Manizales - Mariquita Cableway

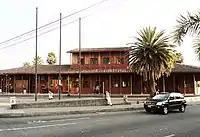
Former end station of the line (Station Camelia), in the "El Cable" district of Manizales.

After nearly 45 years of operation, the competition of regular road transport became too high, and the cableway ceased working on October 20, 1967. Torre de Herveo was declared a national monument, was restored and moved to Manizales.